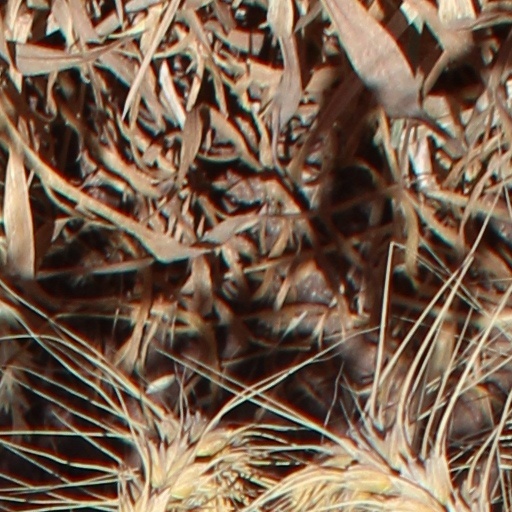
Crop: wheat